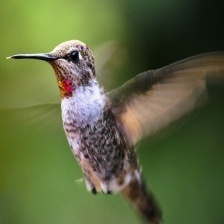
Species: ANNAS HUMMINGBIRD
Scientific name: CALYPTE ANNA
ImageNet parent category: hummingbird